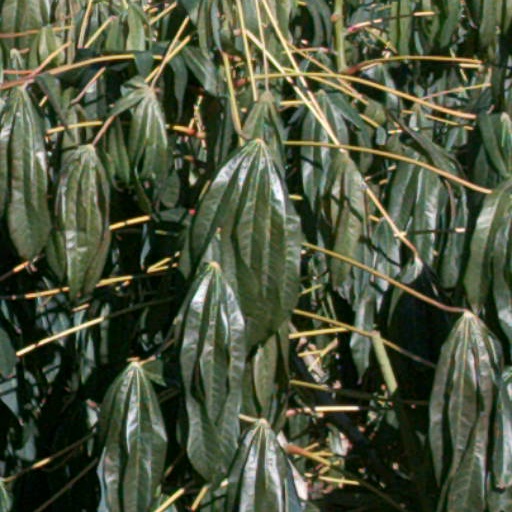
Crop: cassava